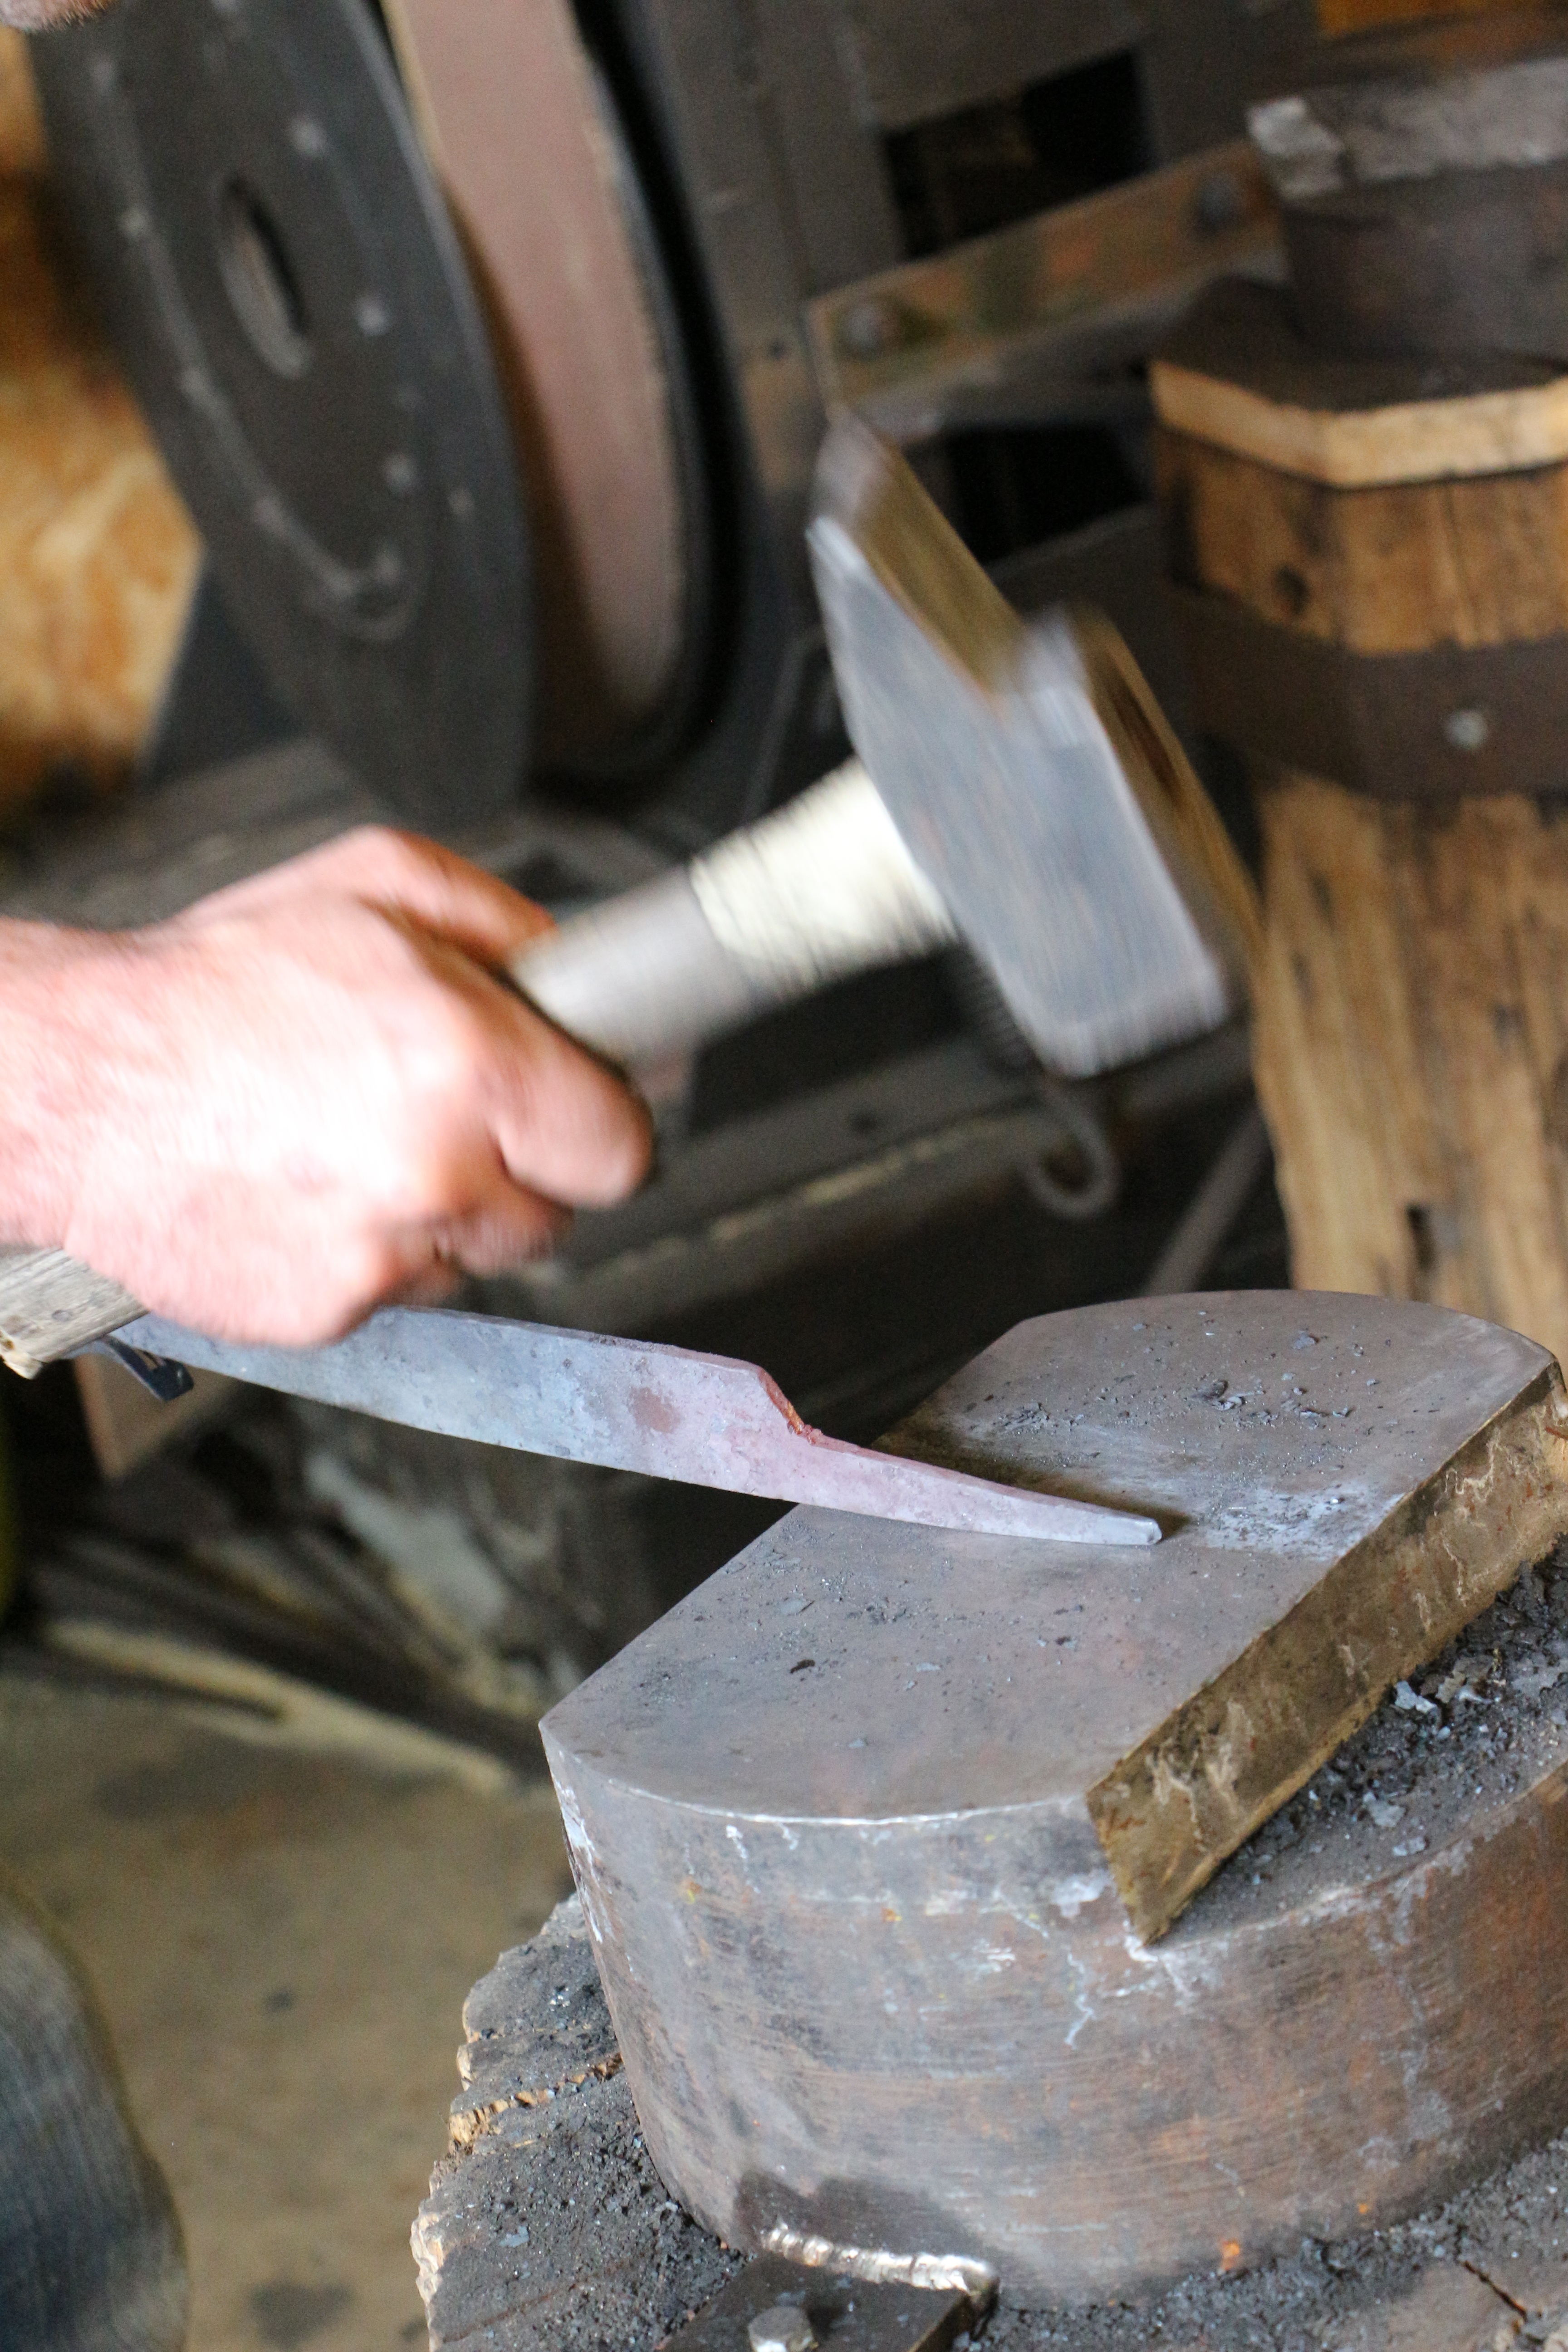
work, wheel, steel, metal, material, tire, forge, blacksmith, anvil, man made object, automotive tire